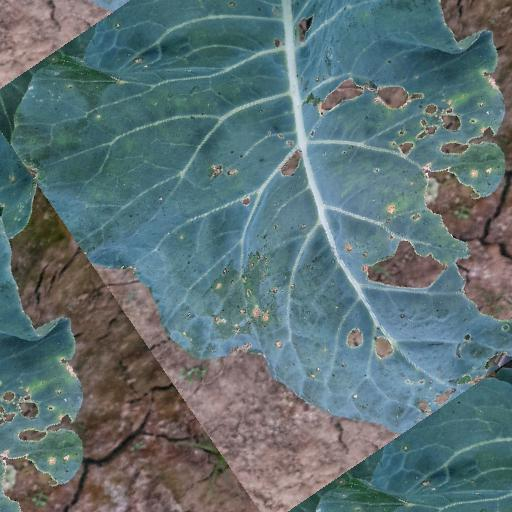
Label: Black Rot